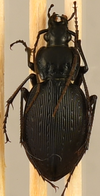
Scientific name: Carabus goryi
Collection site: Great Smoky Mountains National Park NEON (GRSM), plot GRSM_012